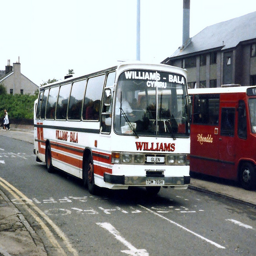
A white bus with red lettering is seen driving on the street
A white bus driving down the street in public.
Two buses passing each other in a village.
Two buses passing each other on a city street.
A bus that is driving down the road.